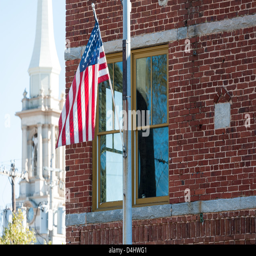
the flag is proudly displayed around the town square